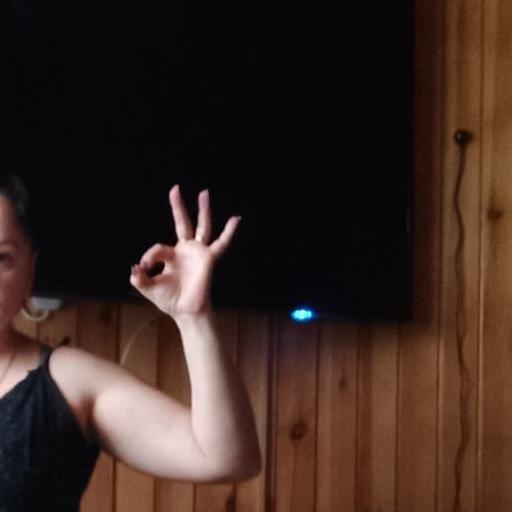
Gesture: ok